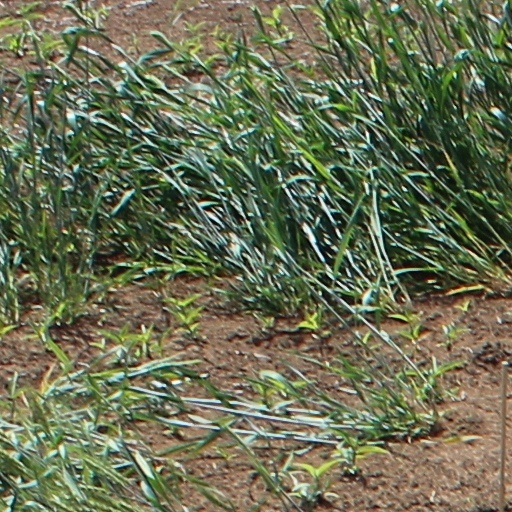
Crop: wheat